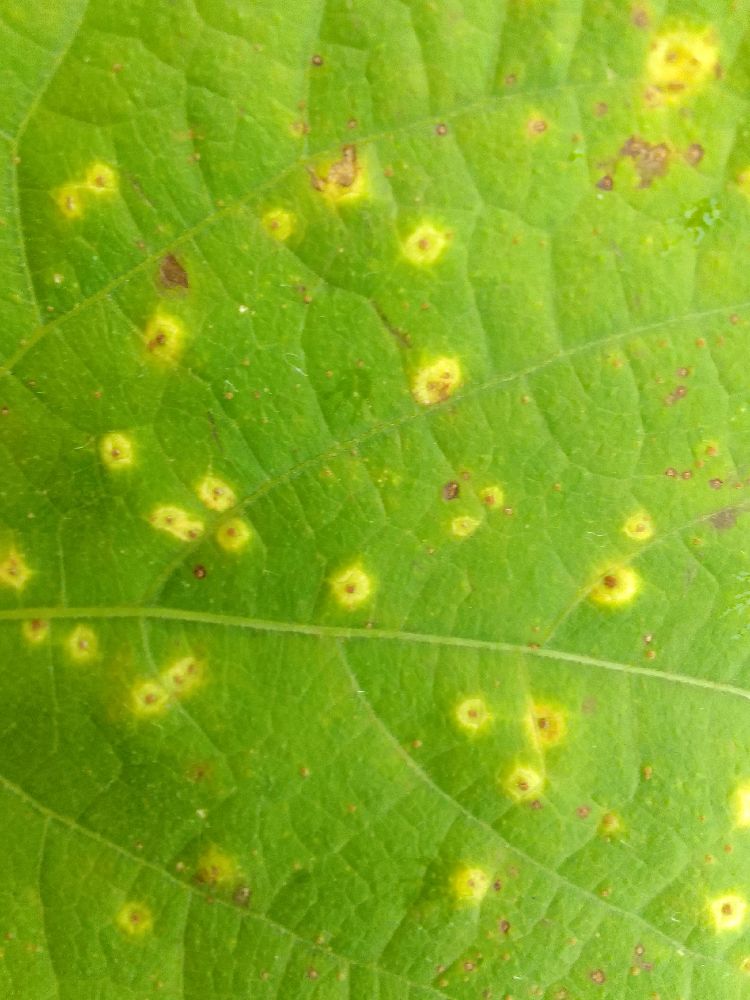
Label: rust